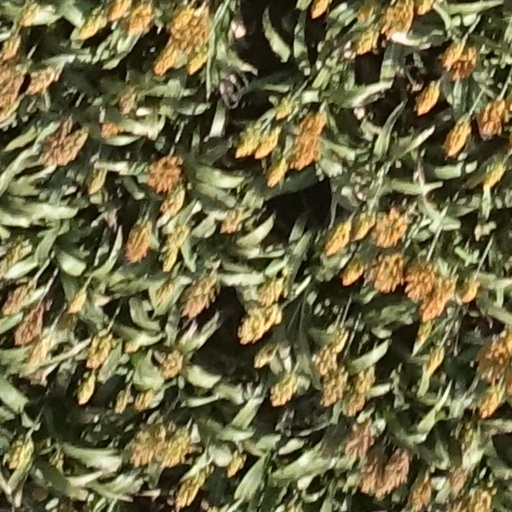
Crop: sorghum